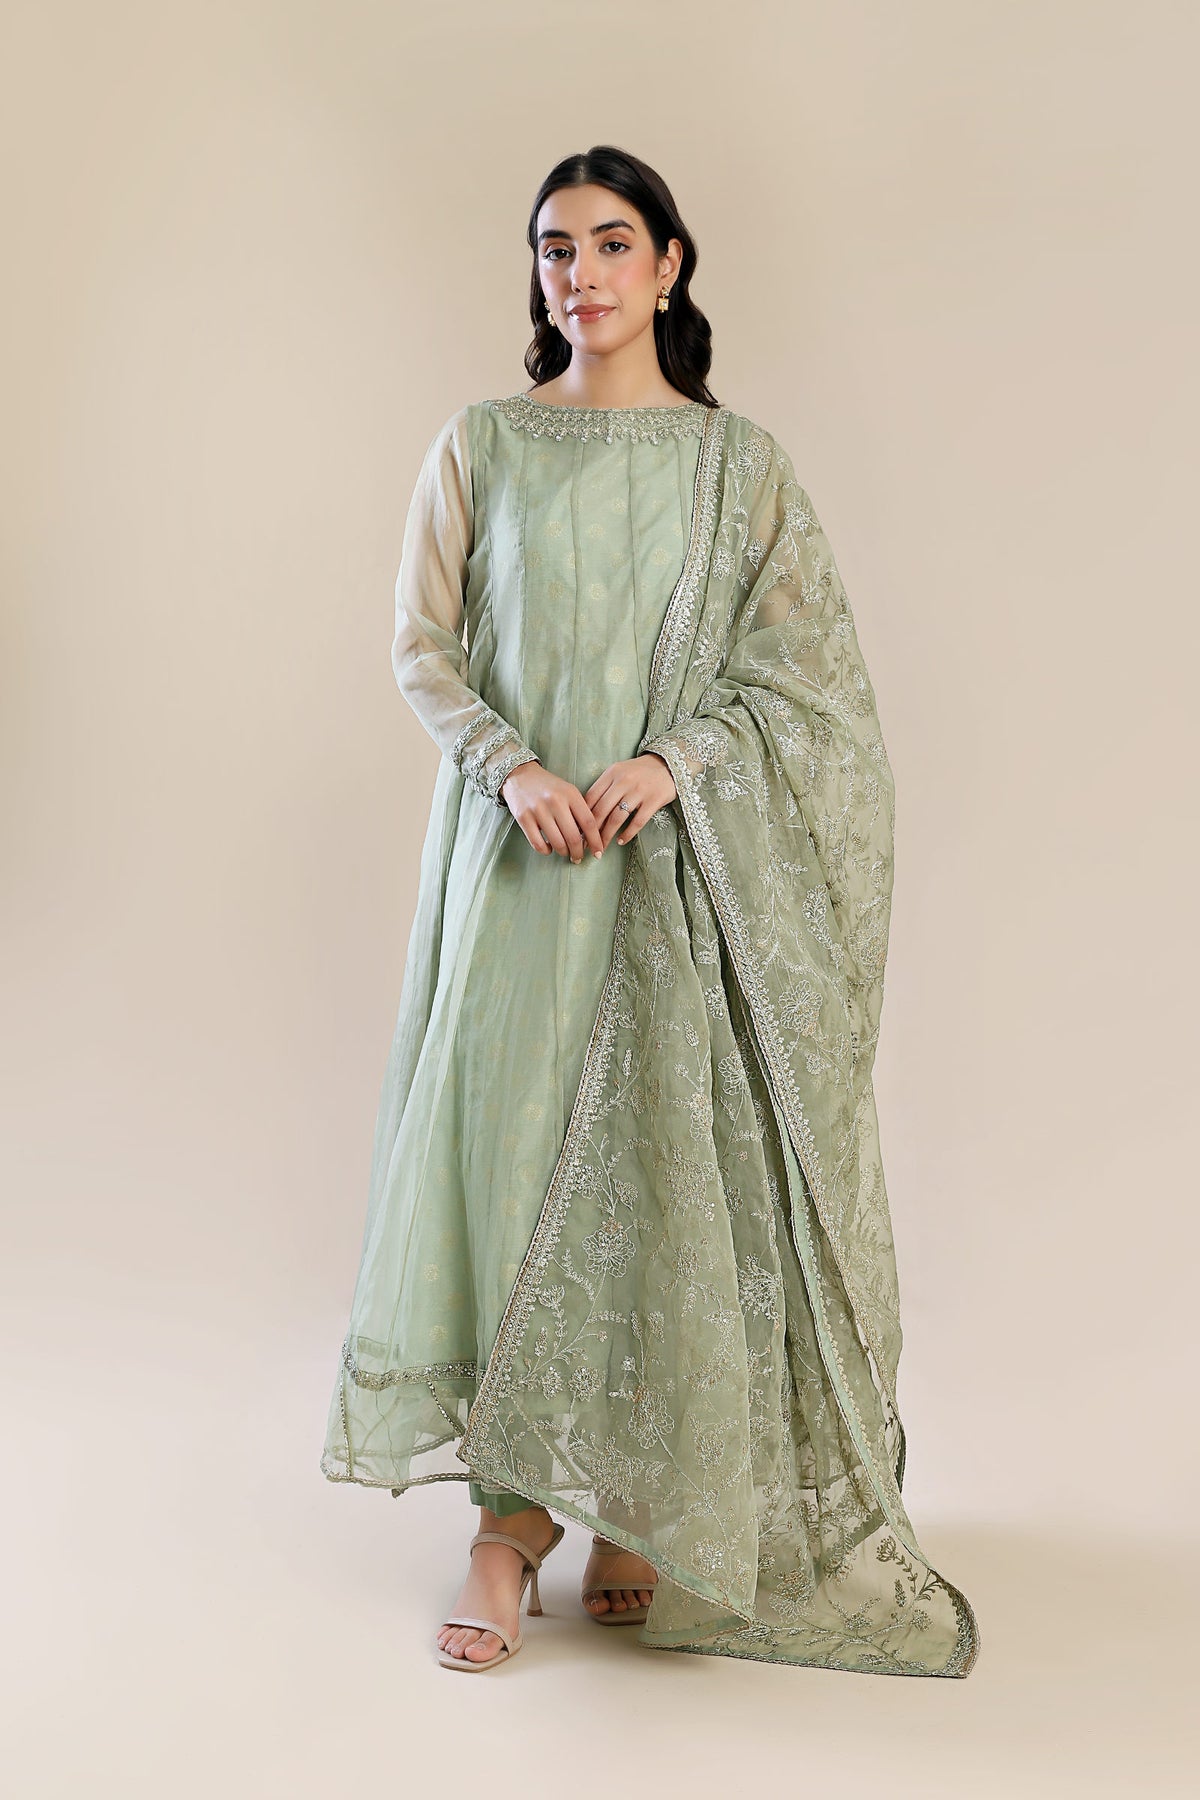
sage green embroidered net choli